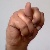
The image shows a hand gesture representing the letter 'N' in Indian Sign Language.